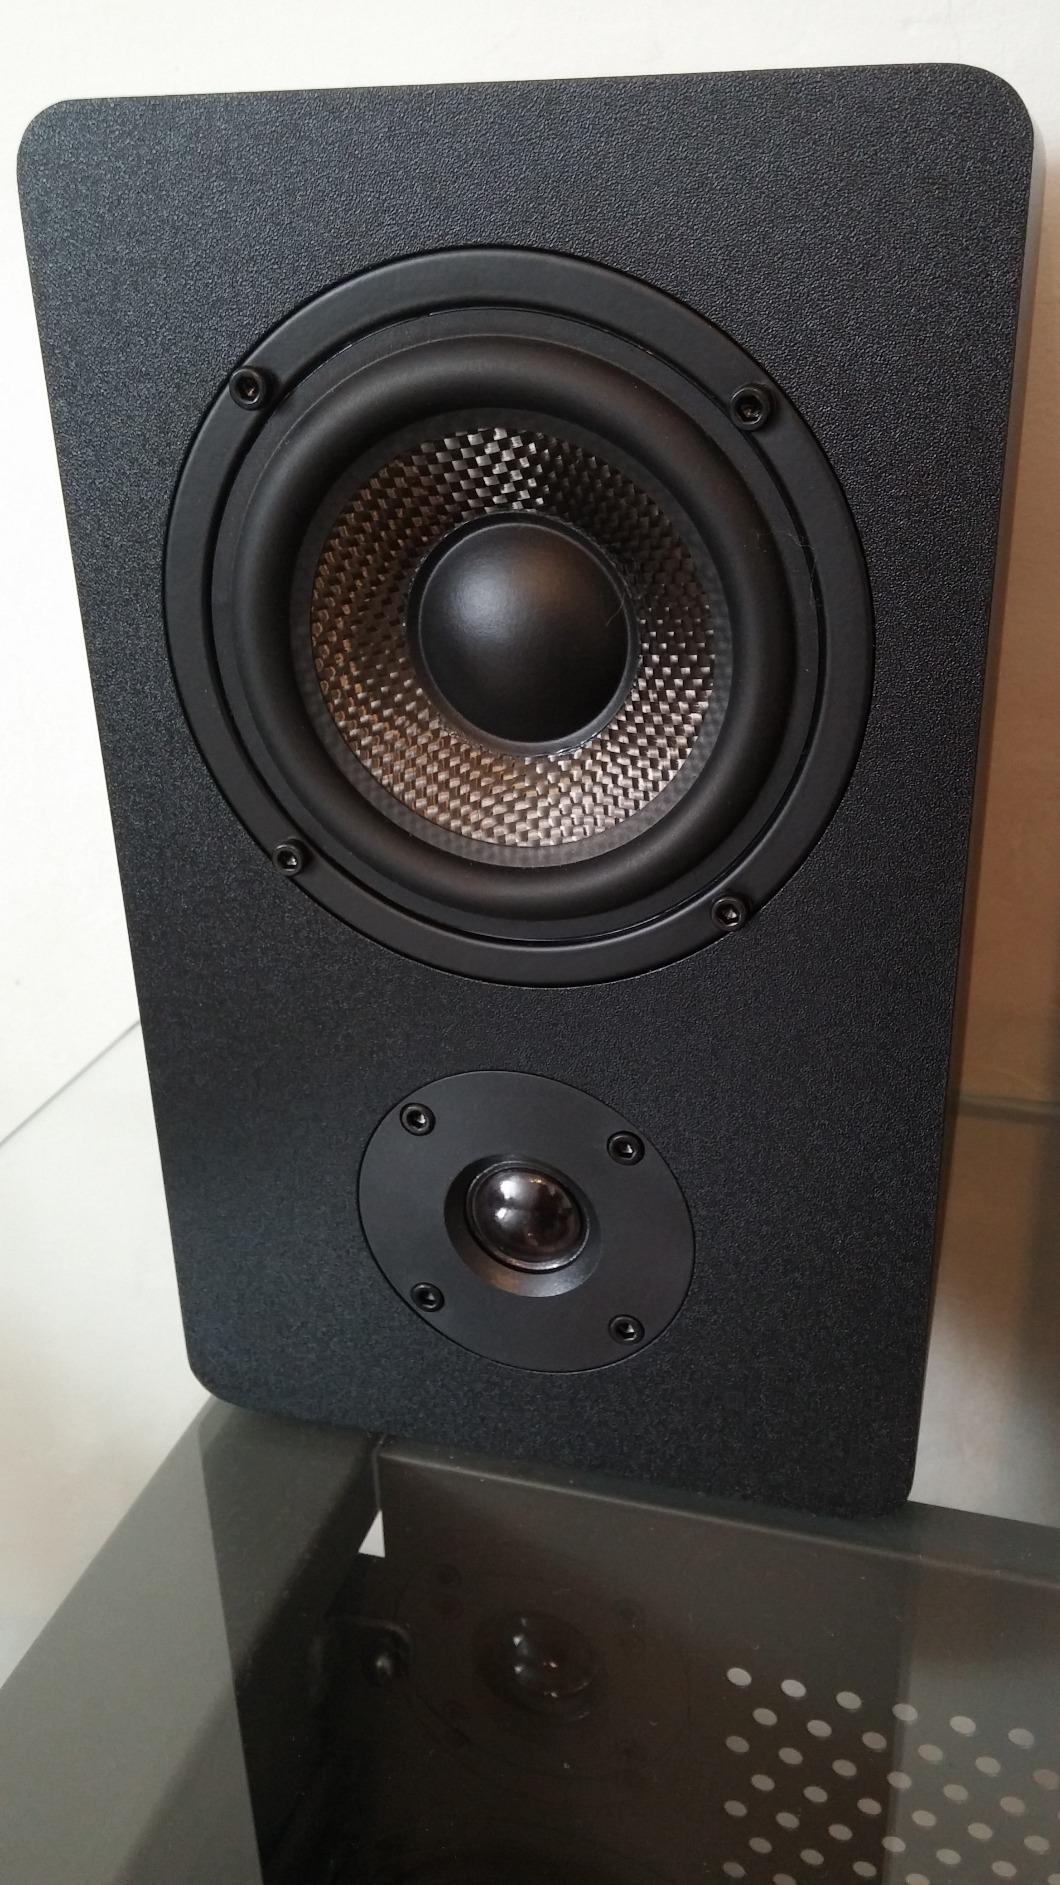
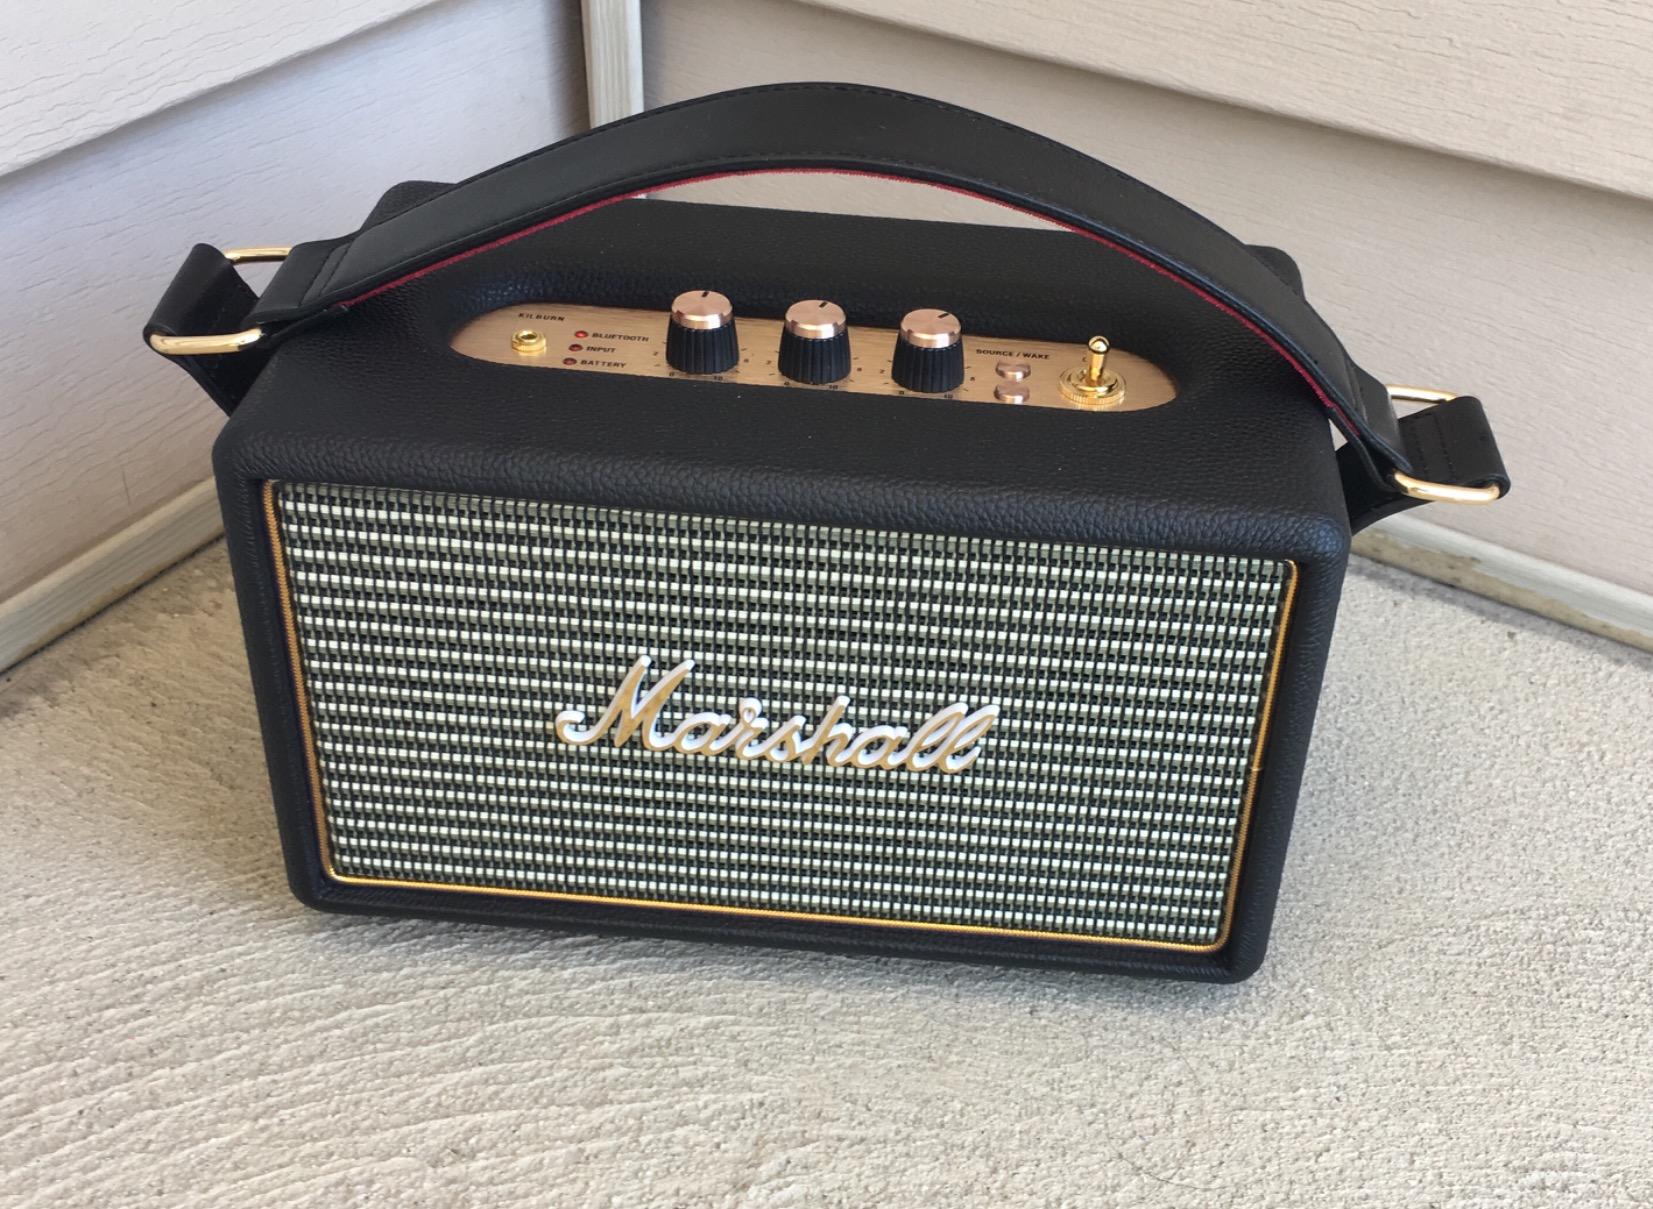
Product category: speaker
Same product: no